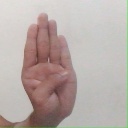
अक्षर: ब